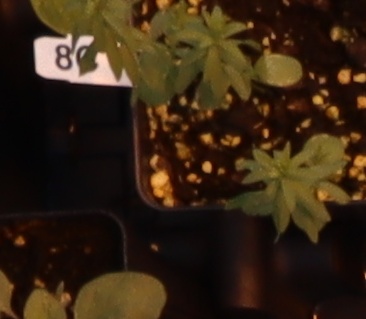
Label: Flax